United Nations General Assembly

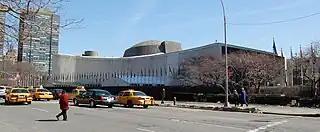
The United Nations General Assembly building

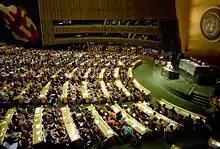
Soviet leader Mikhail Gorbachev addressing the UN General Assembly in December 1988

The General Assembly subsidiary organs are divided into five categories: committees (30 total, six main), commissions (six), boards (seven), councils (four) and panels (one), working groups, and "other."